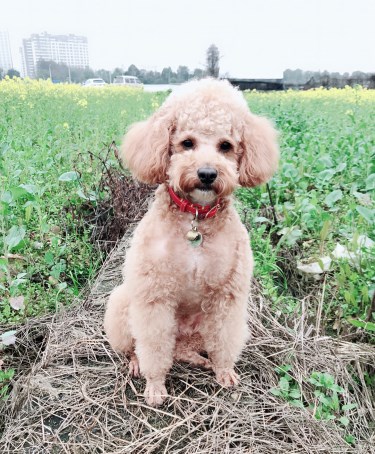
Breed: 2925-n000114-toy_poodle